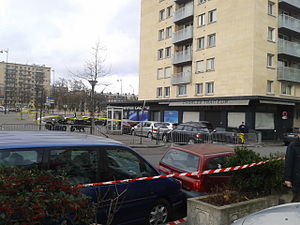
Attentatet mod Charlie Hebdo 2015 / Hændelsesforløb / Gidseltagning i en jødisk butik
Hyper Cacher supermarkedet dagen efter attentatet
Den 7. januar 2015 blev avisen Charlie Hebdos redaktion i Paris, Frankrig angrebet af to maskerede mænd, som var bevæbnede med automatvåben. De tiltvang sig adgang til lokalerne, hvorefter de skød omkring sig, mens de råbte "Allahu Akbar". Det lykkedes dem at flygte fra gerningsstedet, efter at de havde dræbt 13 og såret 11 personer. Politiet oplyste senere samme dag, at de mistænkte var de to brødre Said og Cherif Kouachi, som var født og opvokset i Frankrig, og hvis forældre var indvandret til Frankrig fra Algeriet. Politiet jagede brødrene i over to døgn, hvorefter de om formiddagen den 9. januar forskansede sig i et trykkeri i byen Dammartin-en-Goële sammen med et gidsel. Samme dag opstod der en anden gidseltagning et andet sted i Paris i et jødisk supermarked i bydelen Porte de Vicennes. I en aktion, der involverede 88.000 politi - og militærfolk omringede myndighederne begge bygninger i flere timer. Ca. kl. 17 koordinerede styrkerne indsatsen og stormede bygningerne, først den hvor de to Kouachi-brødre var, her slap gidslet levende ud, mens begge brødre blev dræbt, og kort tid derefter stormede politiet supermarkedet og reddede flere af gidslerne ud.